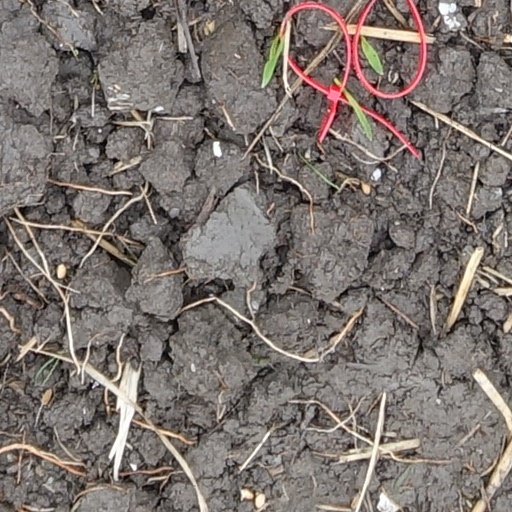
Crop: wheat